Lyulin Metro Station

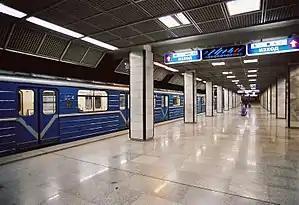

Lyulin Metro Station is a station on the Sofia Metro in Bulgaria. It opened on 28 January 1998. The station is serving the Lyulin housing estate.